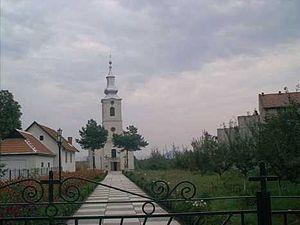
Livada est une ville roumaine du județ de Satu Mare, dans la région historique de Transylvanie et dans la région de développement du Nord-ouest.